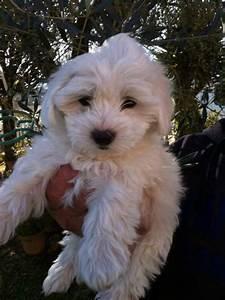
dog